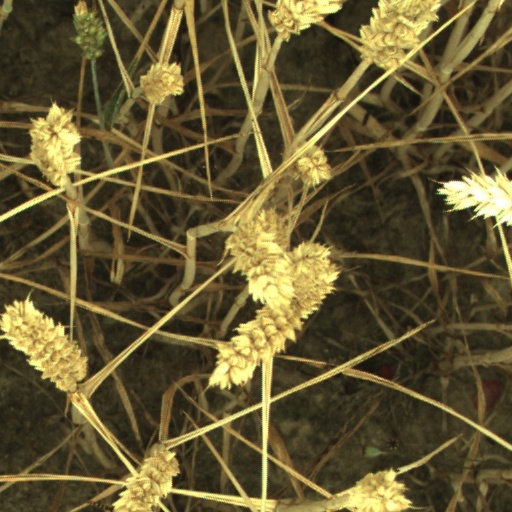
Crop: wheat